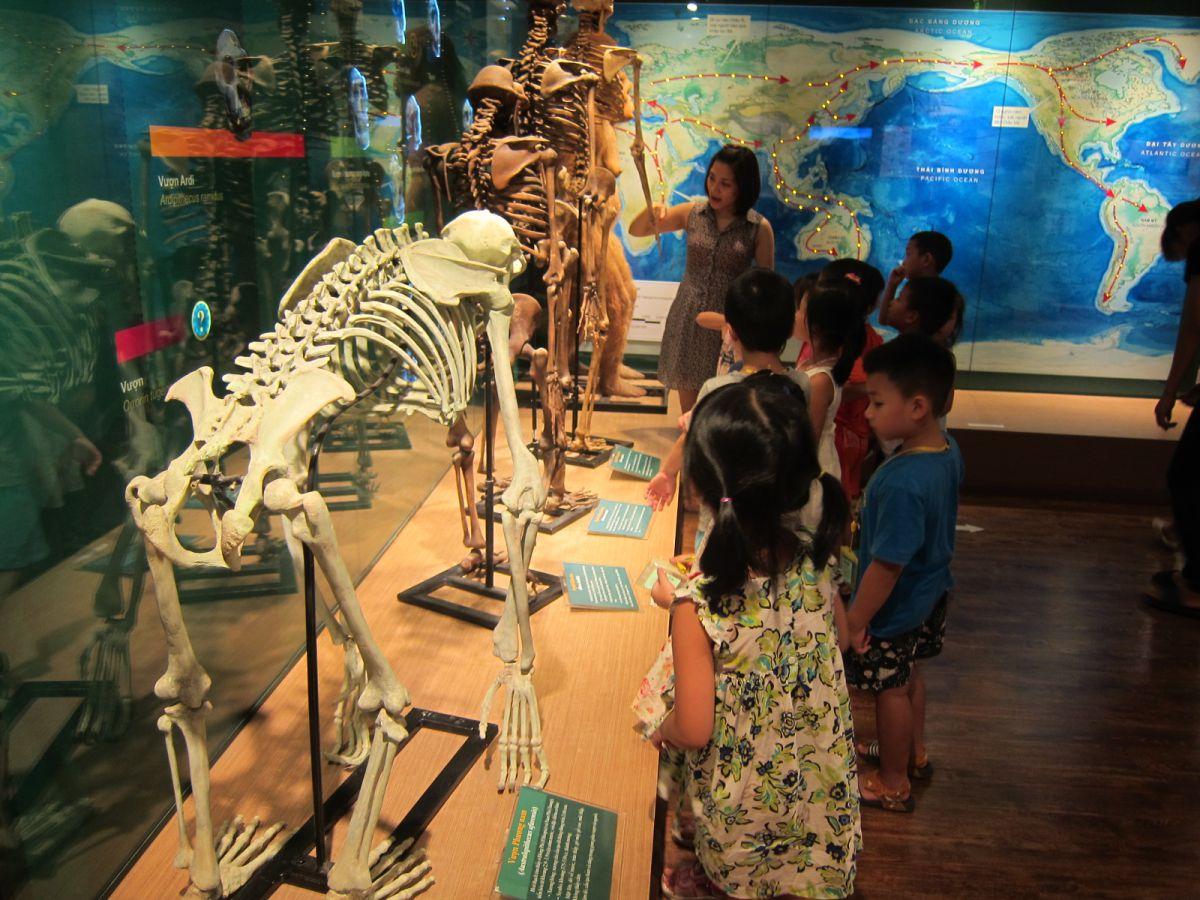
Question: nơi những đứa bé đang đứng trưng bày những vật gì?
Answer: những bộ xương